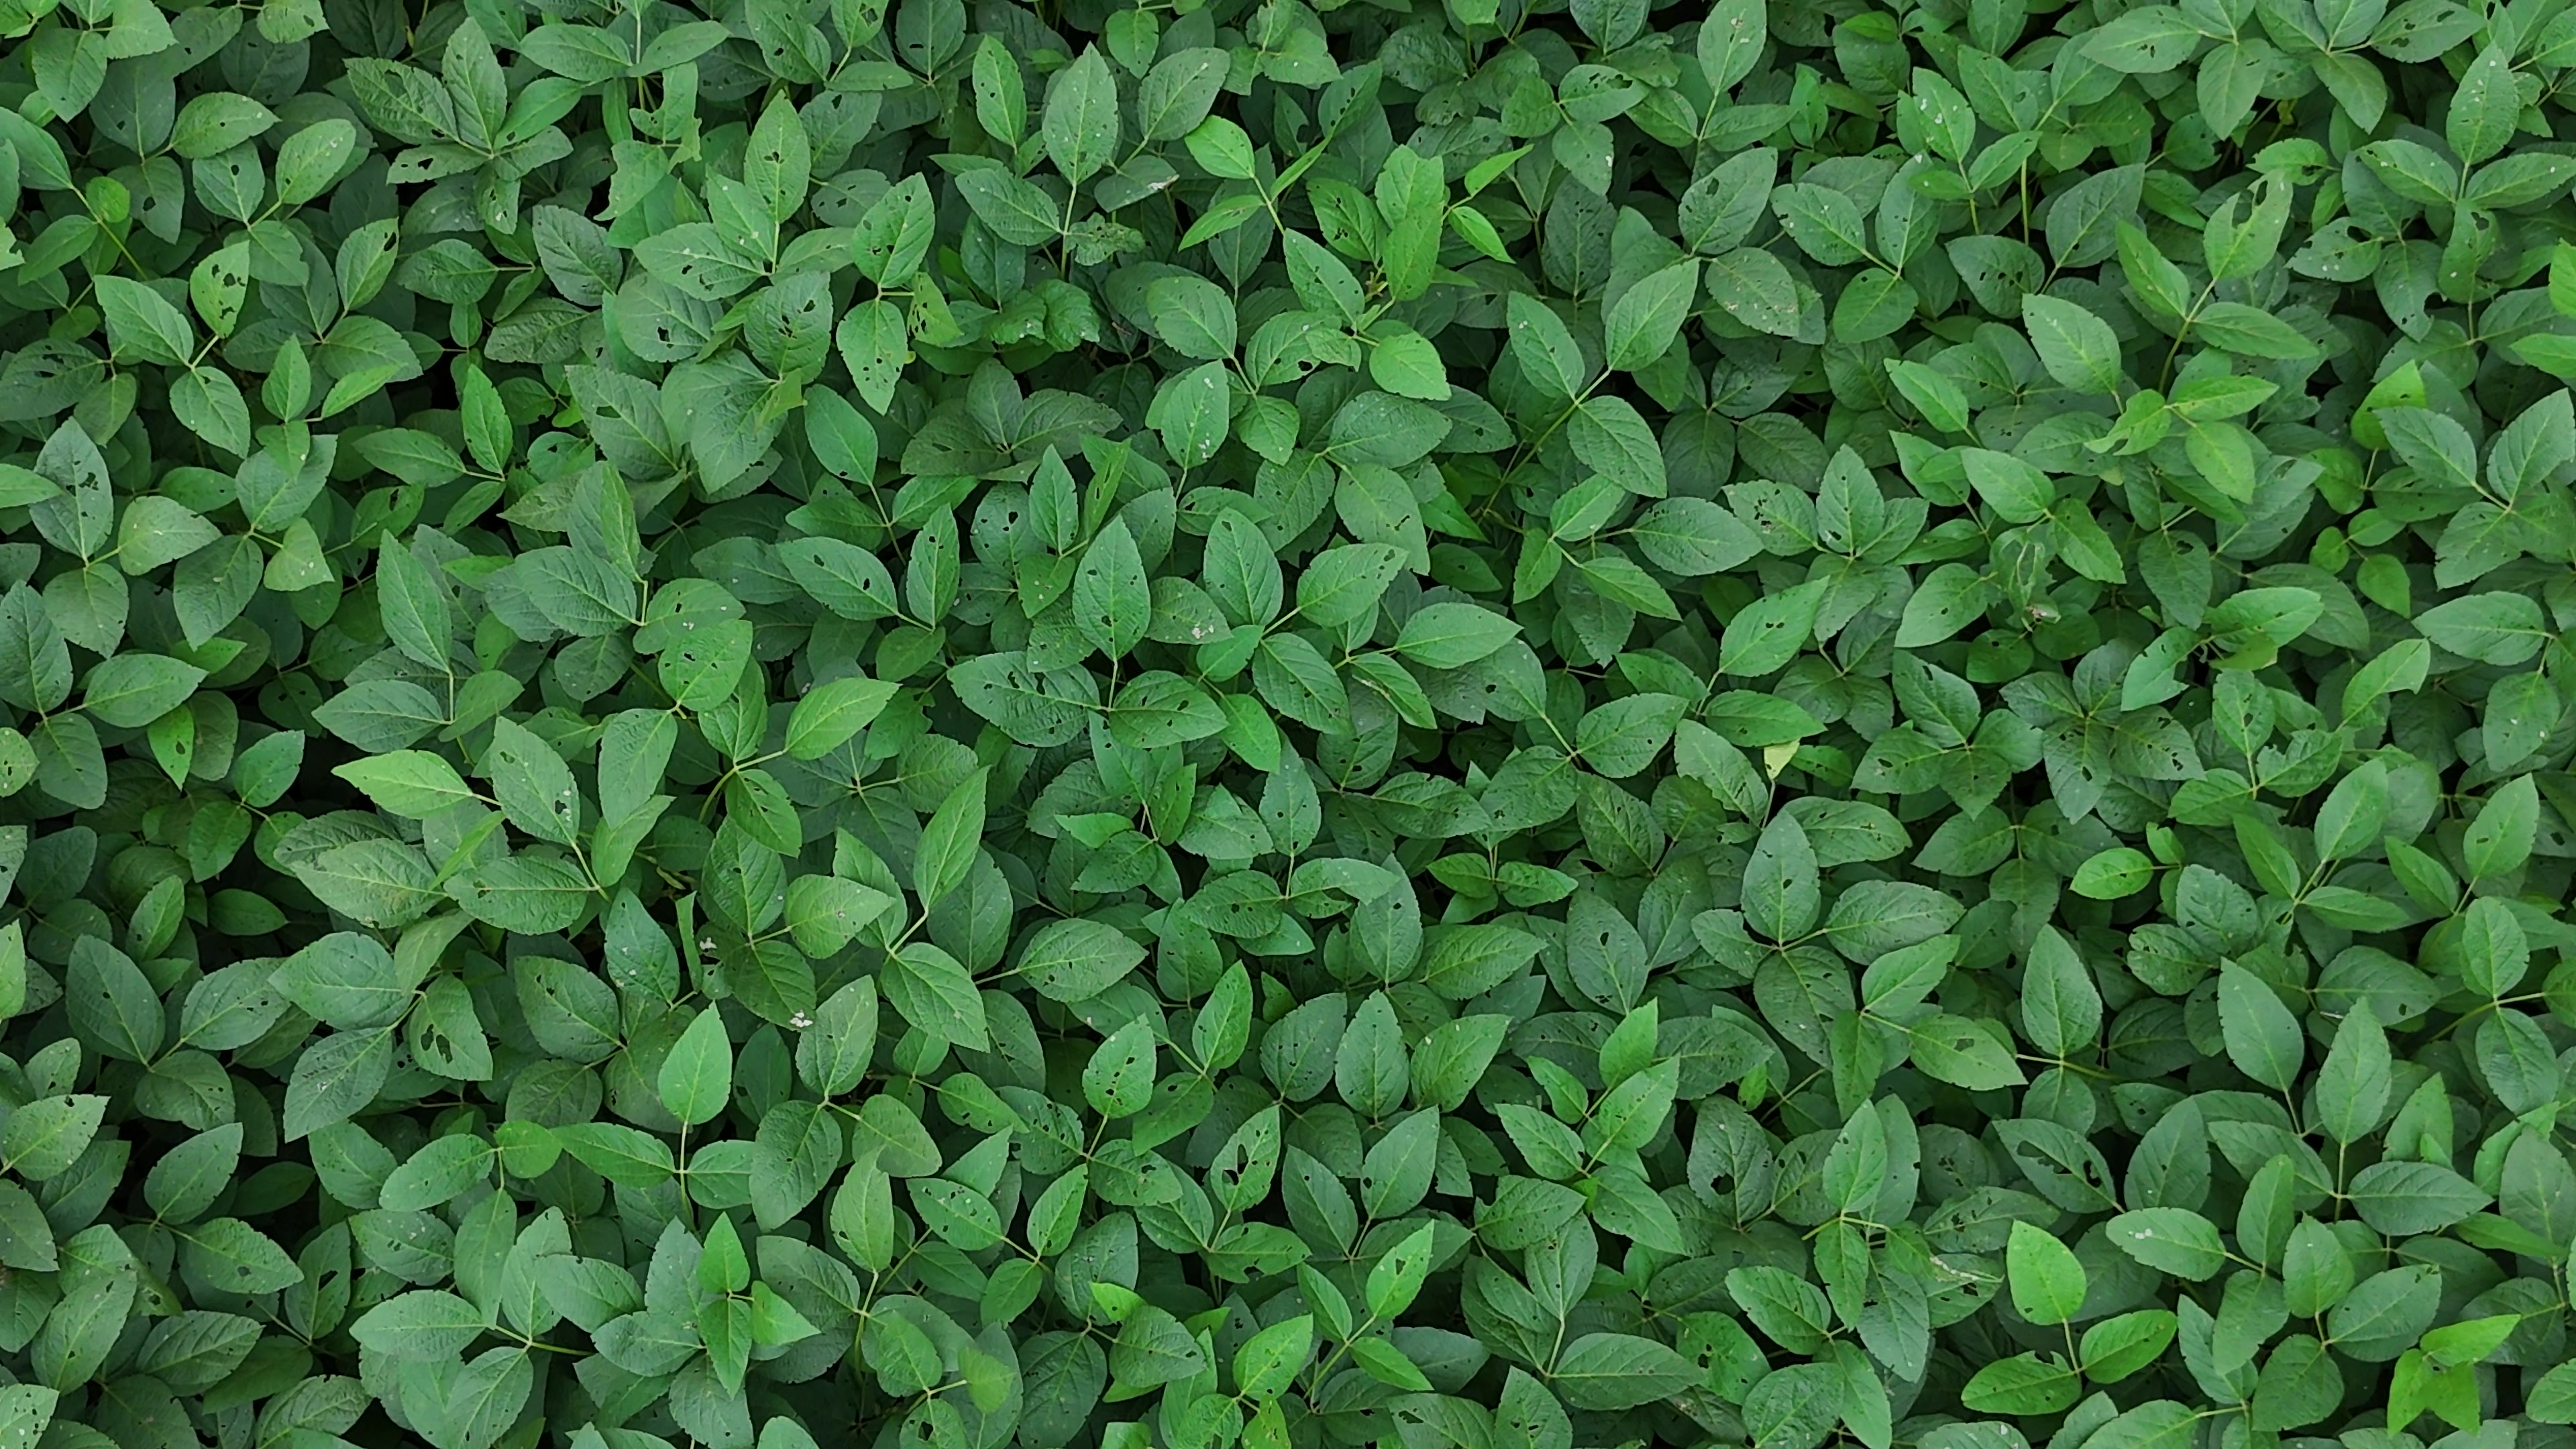
Label: Semilooper_Pest